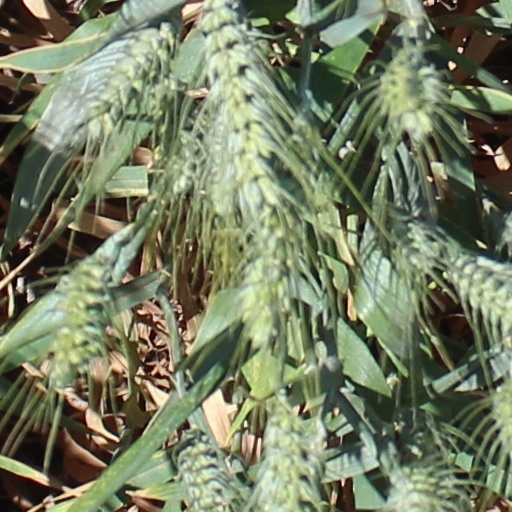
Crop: wheat